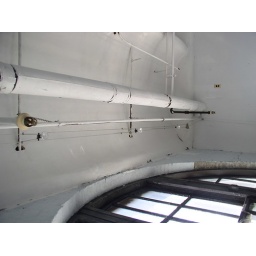
lights above the kitchen sink